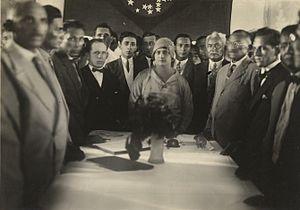
Luísa Alzira Teixeira Soriano est une femme politique brésilienne.